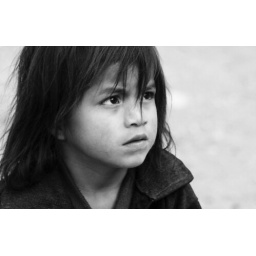
A young girl in Equador looking up at the train that I was sitting on passing her town.